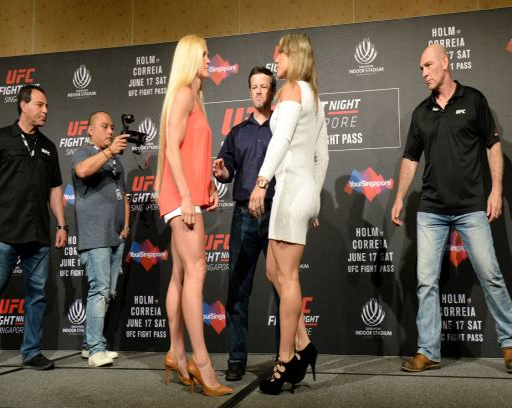
boxer and mixed martial artist face off against each other during the media event